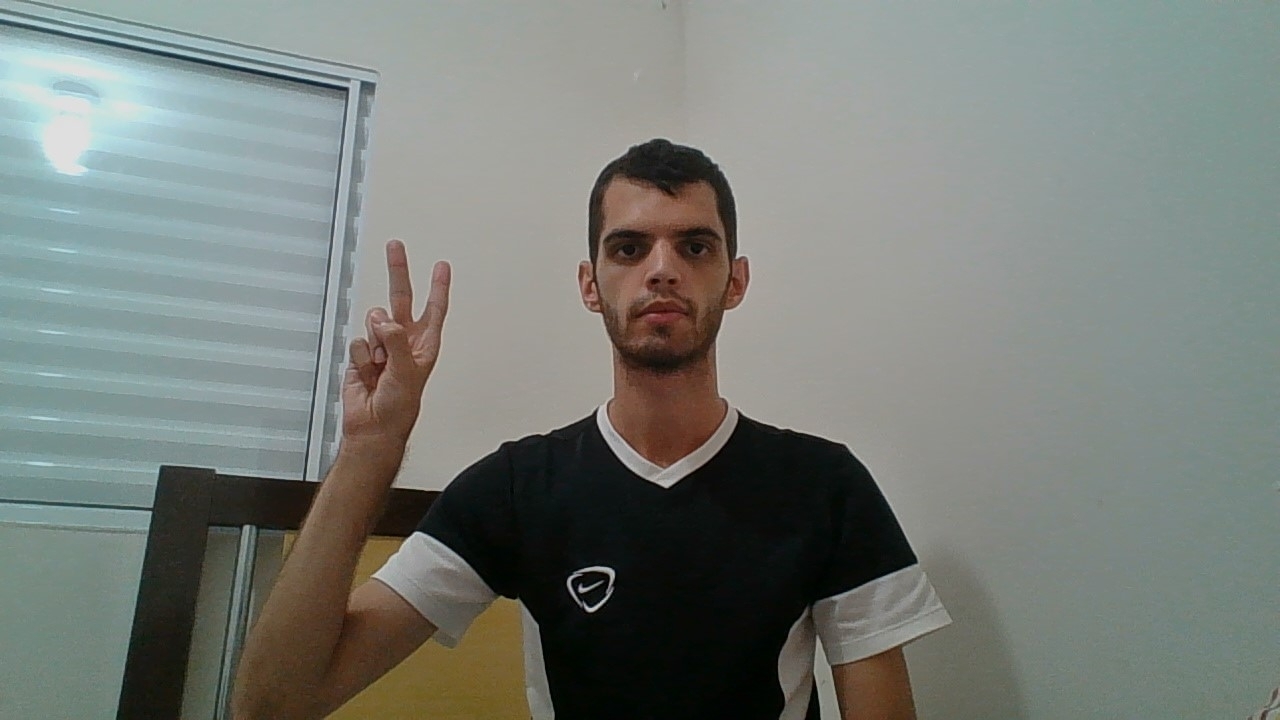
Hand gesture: peace